Inclinometer

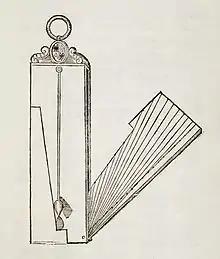
Drawing of an inclinometer, Museo Galileo, Florence

An inclinometer or clinometer is an instrument used for measuring angles of slope, elevation, or depression of an object with respect to gravity's direction. It is also known as a "tilt indicator", "tilt sensor", "tilt meter", "slope alert", "slope gauge", "gradient meter", "gradiometer", "level gauge", "level meter", "declinometer", and "pitch & roll indicator". Clinometers measure both inclines and declines using three different units of measure: degrees, percentage points, and topos. The astrolabe is an example of an inclinometer that was used for celestial navigation and location of astronomical objects from ancient times to the Renaissance.